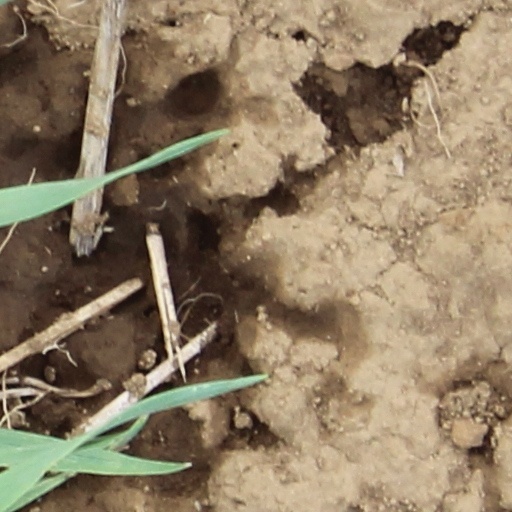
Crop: wheat